Gordon James (actor)

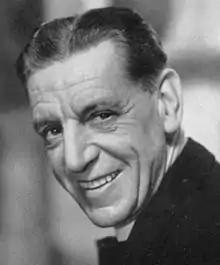
Gordon James

Gordon James (1878 – 1949) was an English actor who became known as the "heavy" in the Aldwych farces, between 1923 and 1933. He also appeared in some twenty films between 1929 and 1942.